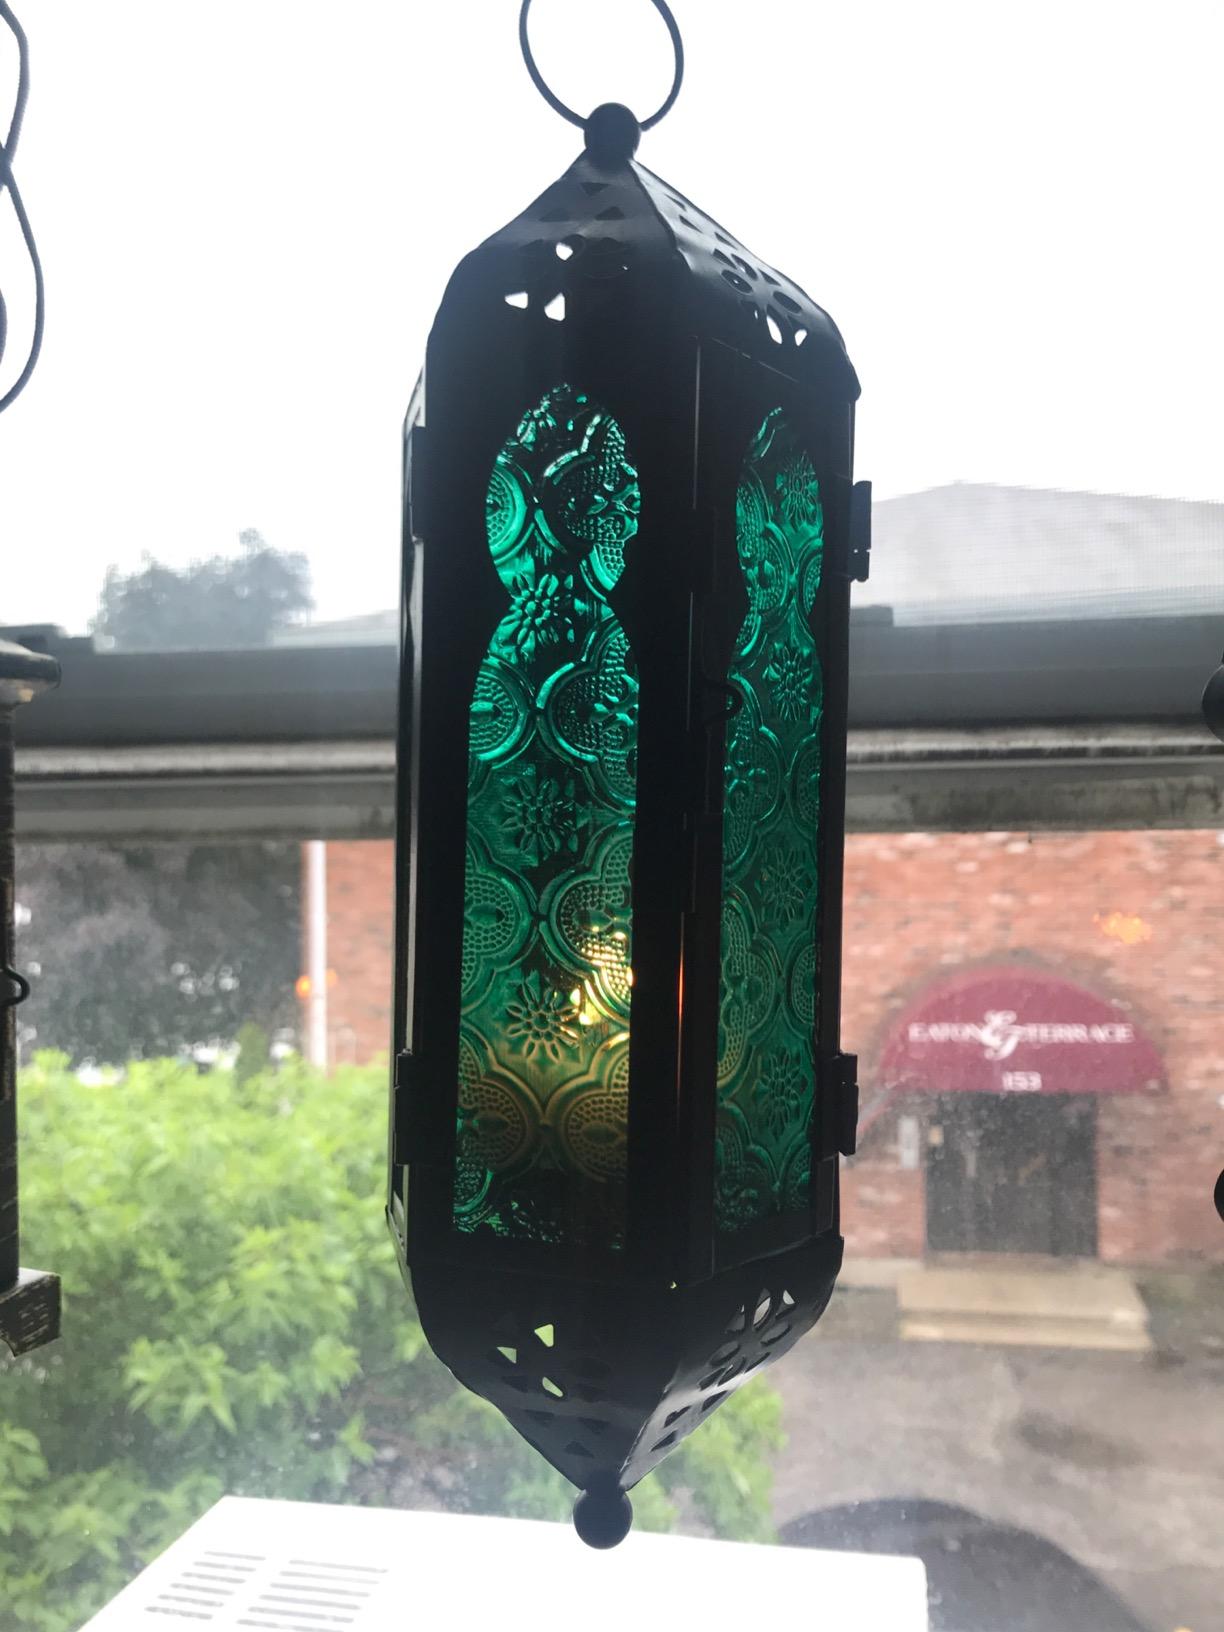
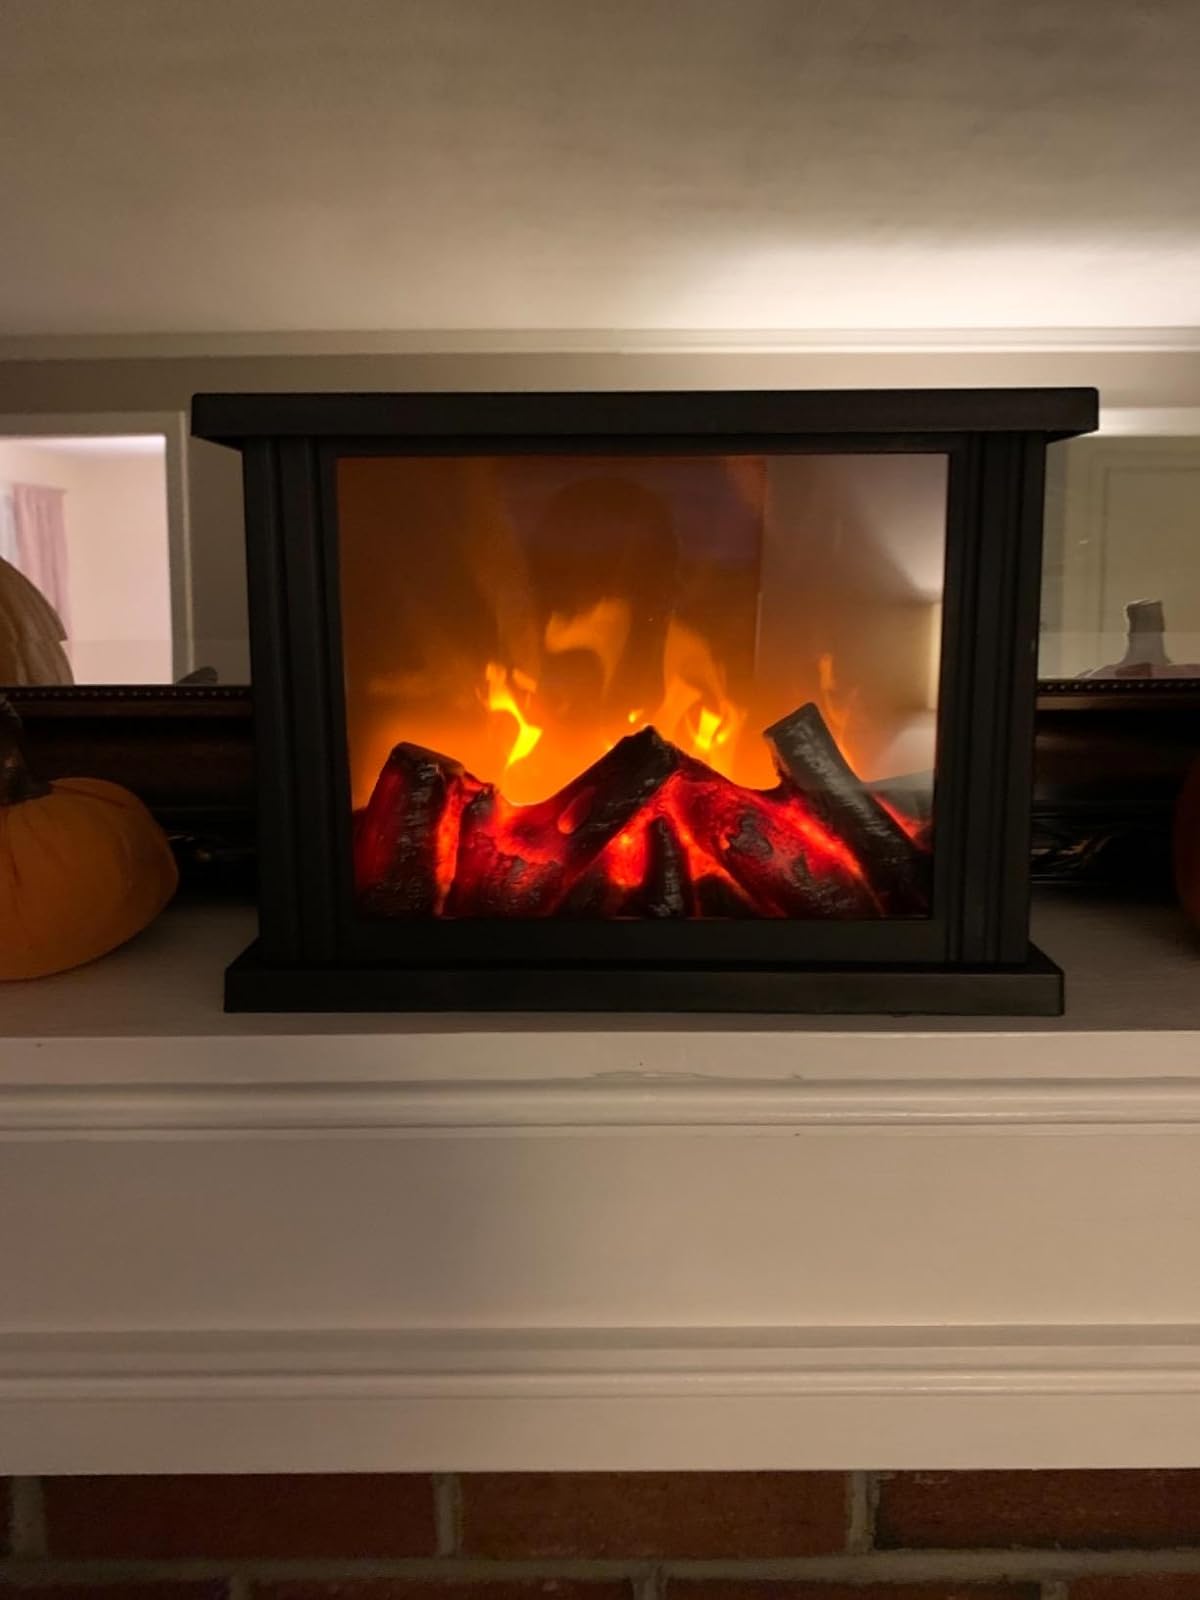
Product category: lantern
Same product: no